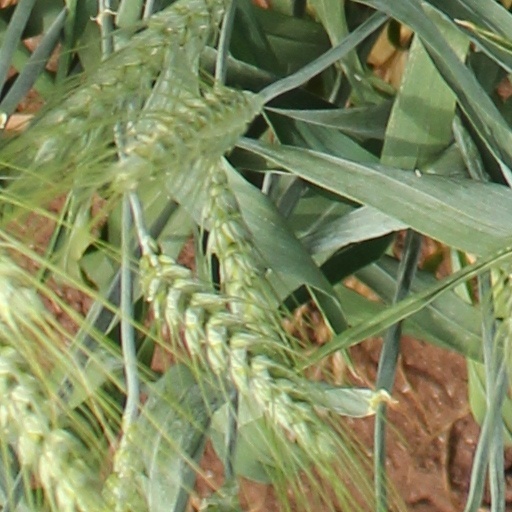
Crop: wheat